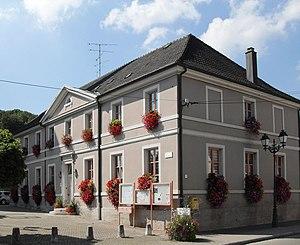
La mairie d'Oltingue
Oltingue est une commune française située dans le département du Haut-Rhin, en région Grand Est.